2016 Jakarta attacks

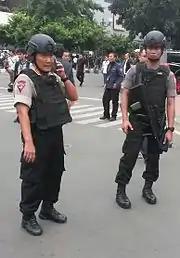
Armed Brimob police officers during the 2016 Jakarta attacks

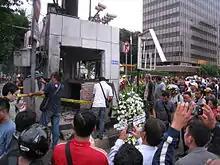
Police post damaged by suicide bomb attack in front of the Sarinah mall

On 14 January 2016 at 10:40 a.m. local time, several blasts followed by gunfire were reported to have occurred in Central Jakarta, which is home to many luxury hotels, offices and embassies. According to a spokesman for the Indonesian National Police, the attack involved an unknown number of assailants with grenades and guns. A total of six explosions were counted by news media.